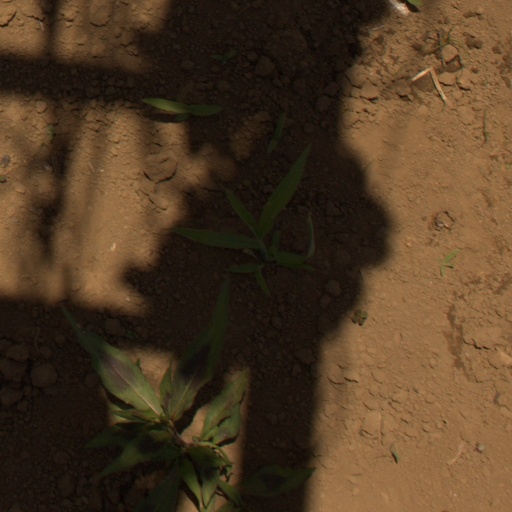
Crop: Jerusalem artichoke